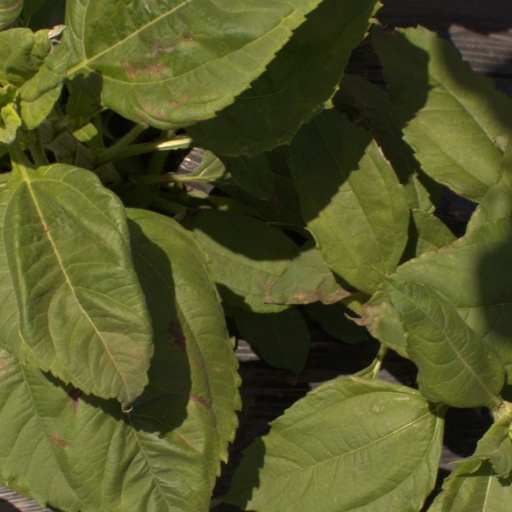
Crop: Jerusalem artichoke